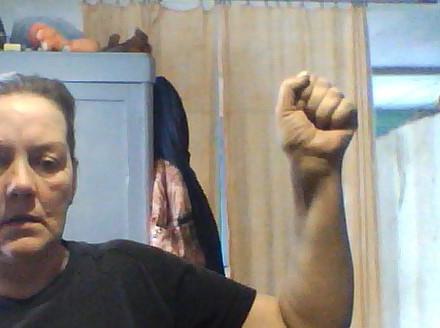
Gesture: fist